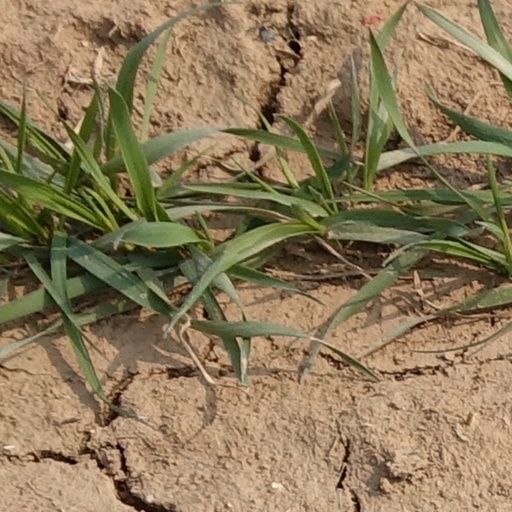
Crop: wheat